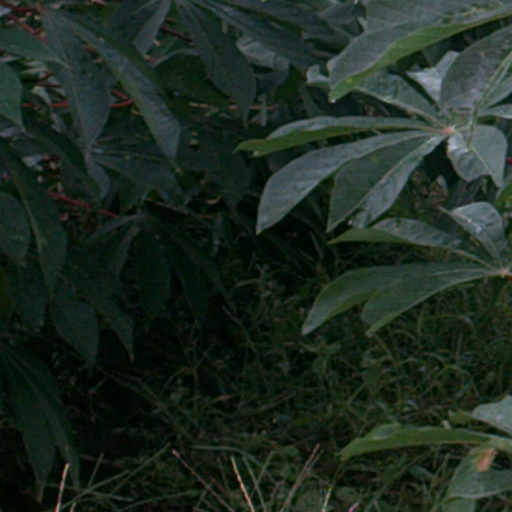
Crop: cassava